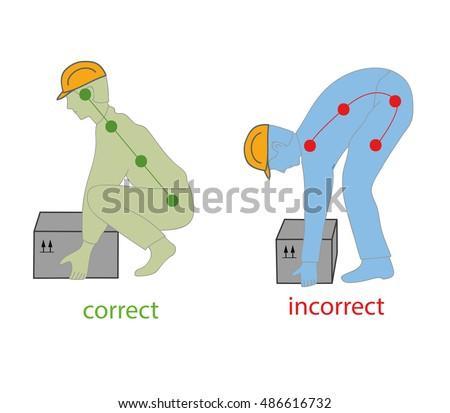
correct posture to lift a heavy object safely .